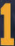
Number: 1